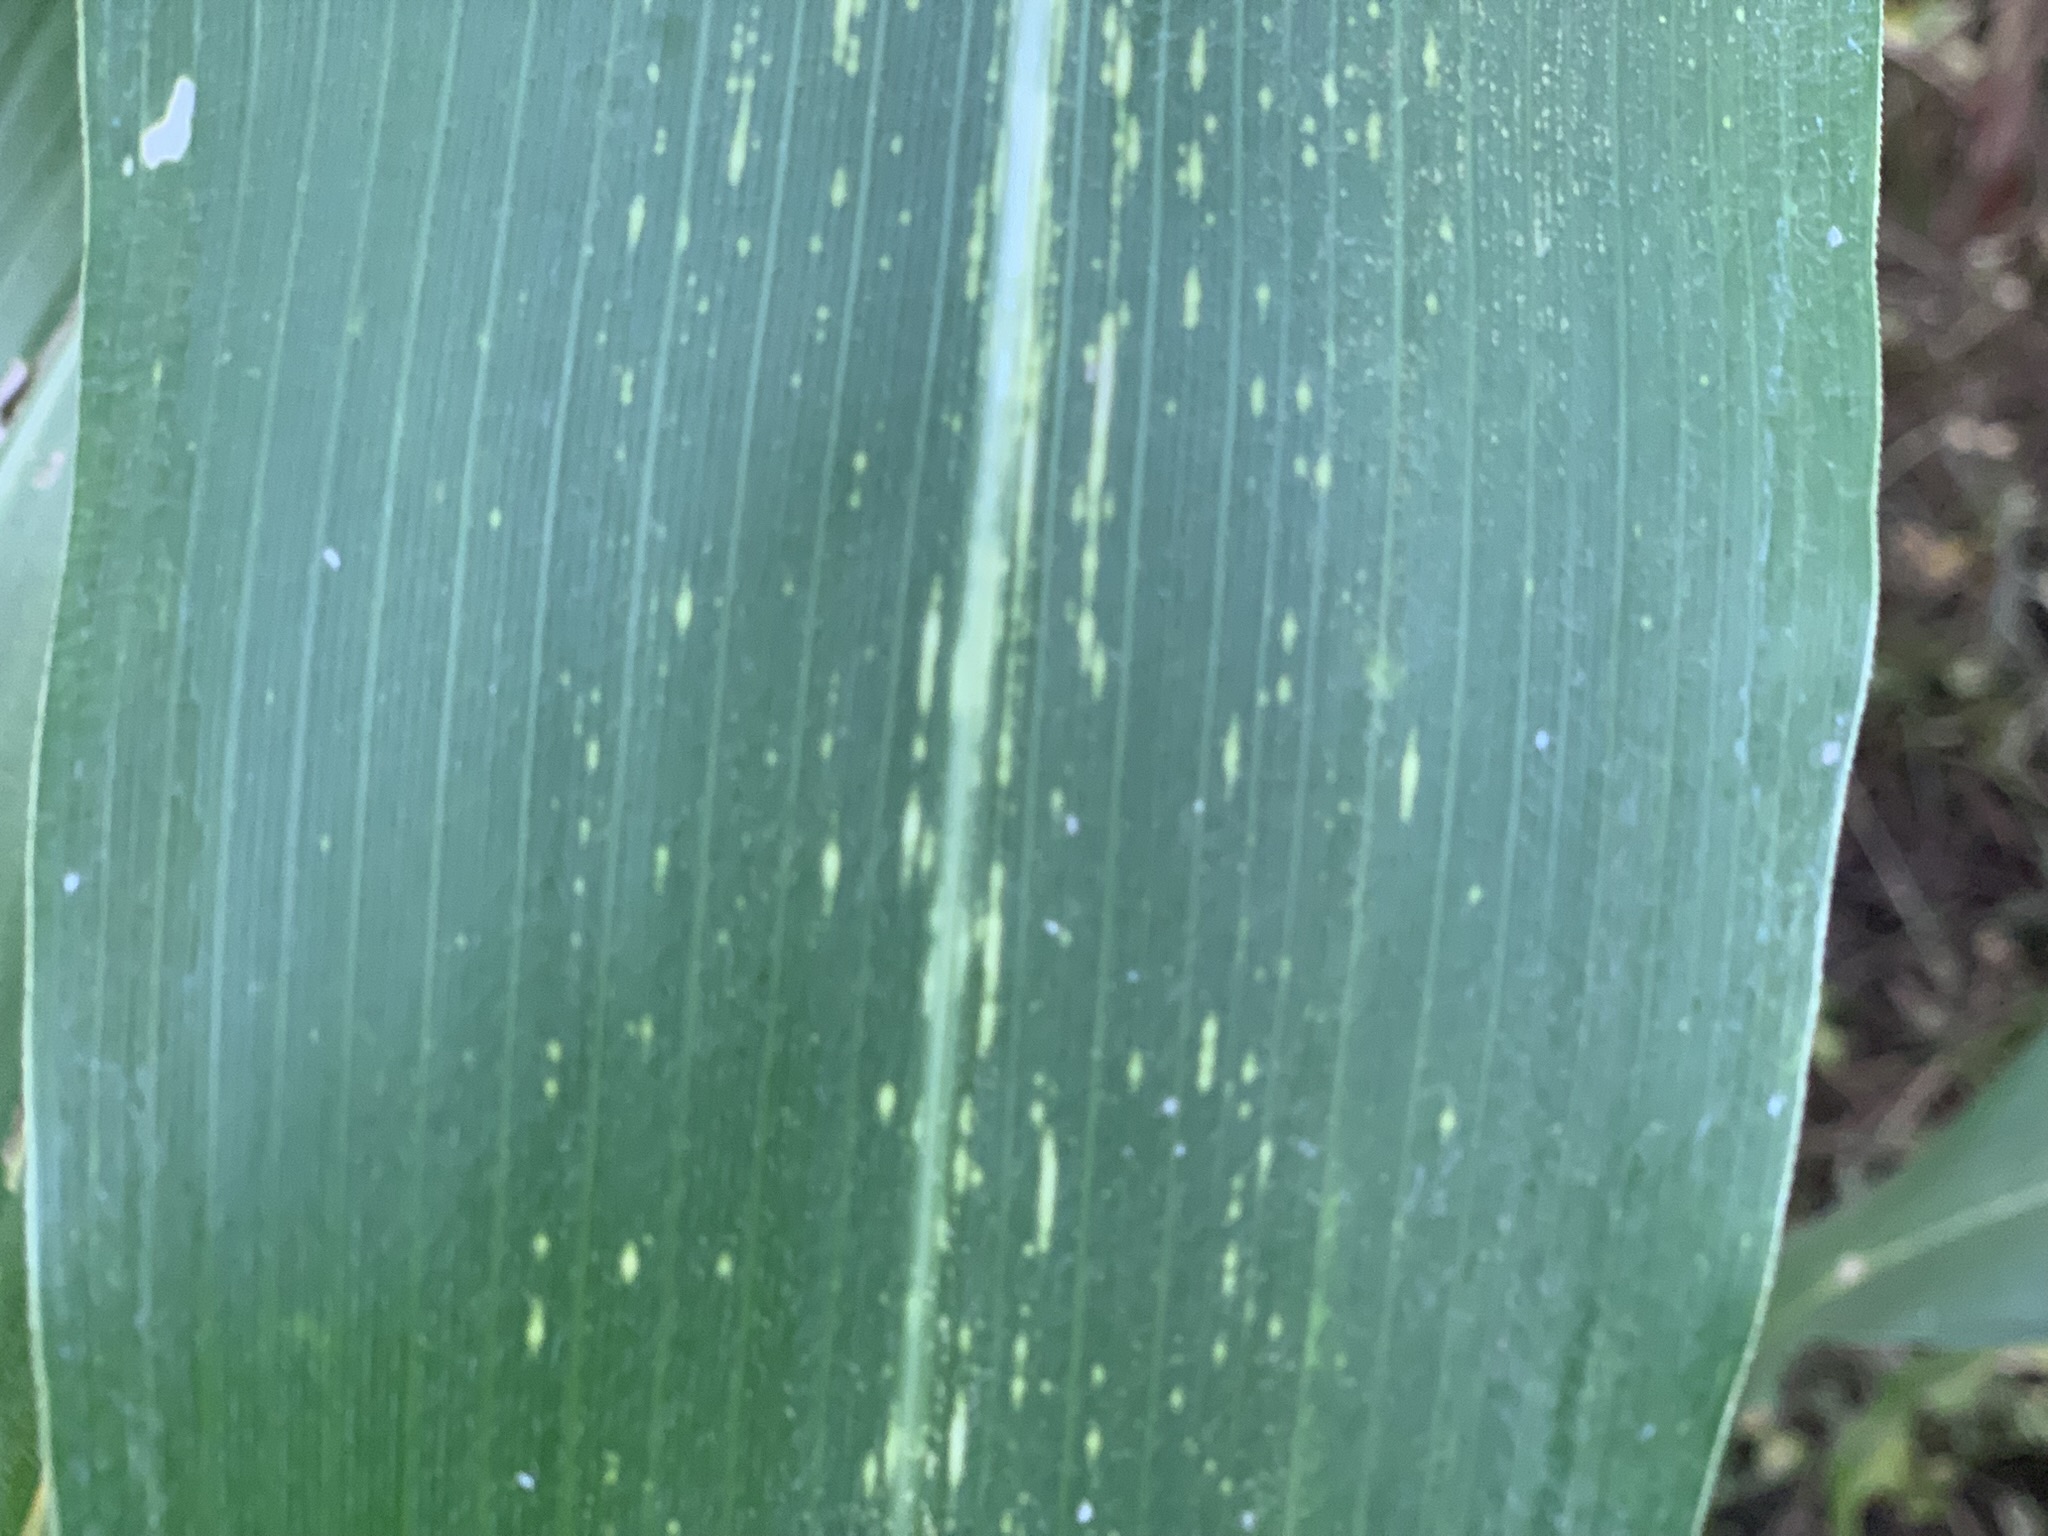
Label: MSV